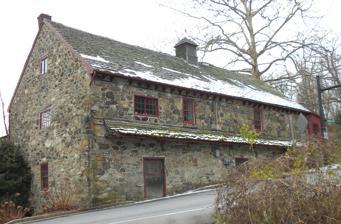
Building: Strode's Mill
Country: United States of America
Year built: 1721
United States historic place Strode's Mill U.S. National Register of Historic Places U.S. Historic district Contributing property Strode's Mill, December 2009 Show map of Pennsylvania Show map of the United States Location Jct. of PA 100, East Bradford Township, Pennsylvania Coordinates 39°55′43″N 75°37′4″W / 39.92861°N 75.61778°W / 39.92861; -75.61778 Area 1 acre (0.40 ha) Built 1721 Built by Carter, Scott & Willis NRHP reference No. 71000697 Added to NRHP May 27, 1971 Strode's Mill , also known as Etter's Mill, is an historic, American grist mill that is located in East Bradford Township , Chester County, Pennsylvania . Located in the Strode's Mill Historic District , it was added to the National Register of Historic Places in 1971. History and architectural features Built in 1721, this historic building is a three-and-one-half-story, banked, fieldstone structure. It measures approximately thirty feet by fifty-eight feet and houses a private residence. It was added to the National Register of Historic Places in 1971. It is located in the Strode's Mill Historic District . References